AEC Matador

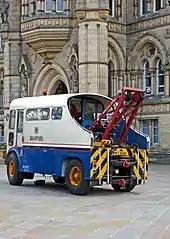
Bus recovery truck, converted and civil registered in 1970

Post-war, the Matador was found in civilian use as a recovery truck, a showman's vehicle, and general contractor use. It was also useful for forestry work because of its good off-road performance. When used as a bus fleet recovery truck, many were fitted with lifting jibs for suspended towing and re-bodied with semi-enclosed bodies, often based on bodywork from scrapped buses.